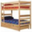
Label: bed